Ten-Day War

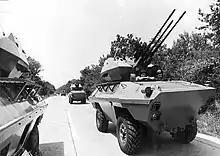
A column of JNA BOV-3 armoured vehicles in the Krakovo Forest

More skirmishes took place, with Slovenian TO forces taking over a JNA facility at Nova Vas, south of Ljubljana. The JNA's ammunition dump at Črni Vrh caught fire and was destroyed in a massive explosion, damaging much of the town. However, the Slovenians successfully captured depots at Pečovnik, Bukovžlak, and Zaloška Gorica, taking possession of some 70 truckloads of ammunition and explosives.